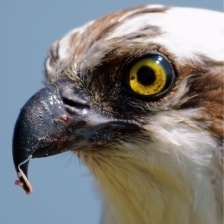
Species: OSPREY
Scientific name: PANDION HALIAETUS